First African Methodist Episcopal Church of Los Angeles

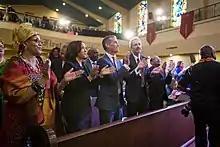
Kamala Harris and Eric Garcetti at the First AME Church of Los Angeles in 2020.

The church is a center of political and social action in the city. In the 80's and 90's, the church created 40 task forces concerned with health, substance abuse, homelessness, emergency food and clothing, housing, training, employment and so on. President George H. W. Bush named the Church the 177th Point of Light for outreach in community services. In December 1989 city officials including Mayor Tom Bradley and First AME leaders broke ground for FAME Arms, a 40-unit apartment complex for physically disabled, low-income people in Southwest Los Angeles.